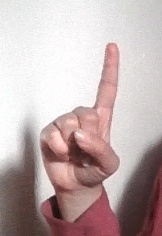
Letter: bb